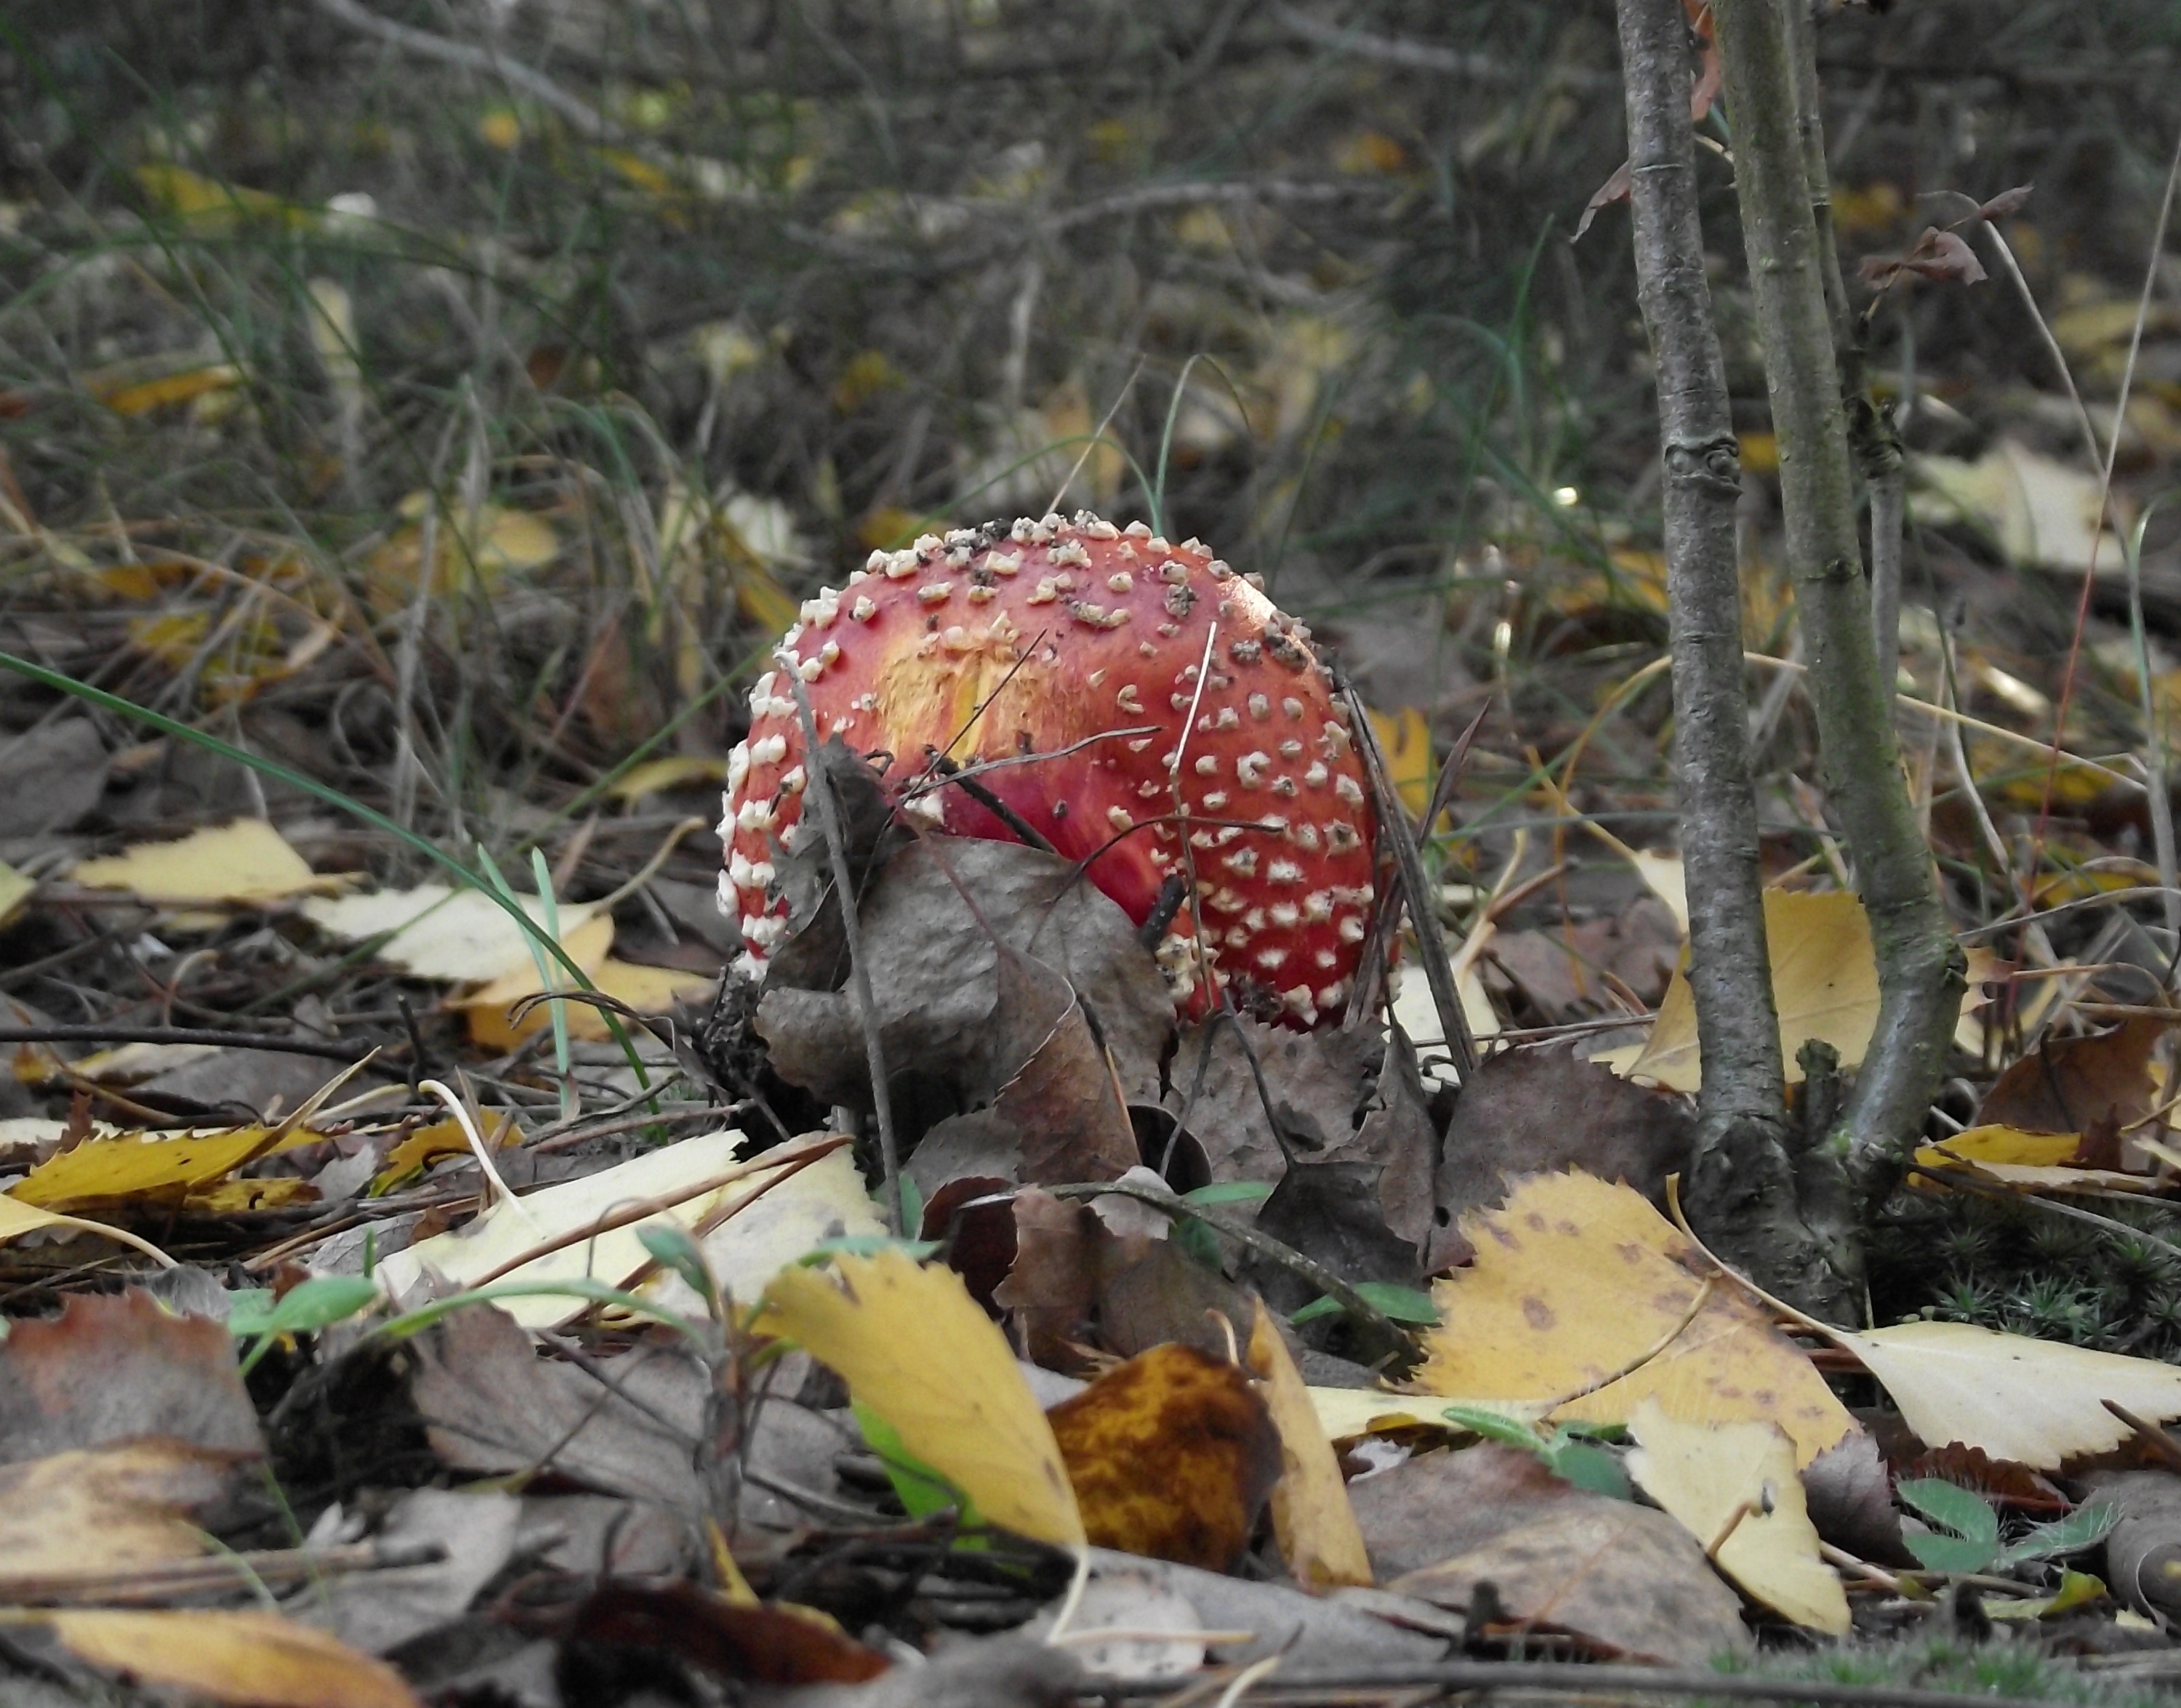
nature, forest, grass, wildlife, foliage, green, red, autumn, mushroom, season, fauna, fungus, poison, amanita, fleece